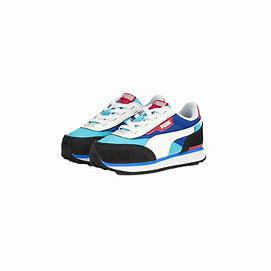
Brand: Puma
Model: 30